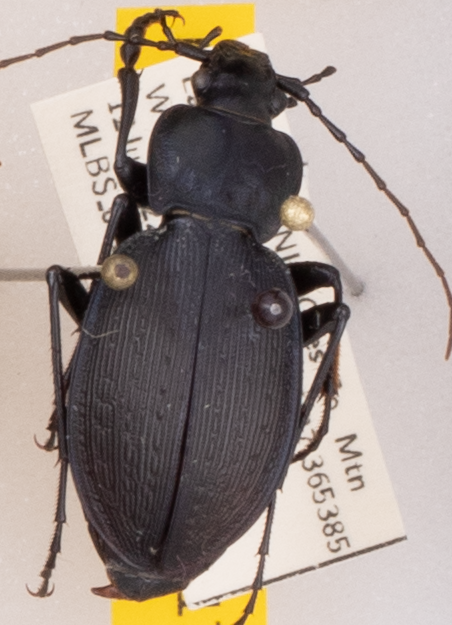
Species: Carabus goryi
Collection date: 2022-07-12
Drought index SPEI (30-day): -0.348
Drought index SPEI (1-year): -0.9
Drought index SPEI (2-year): -0.39